2023 Herat earthquakes

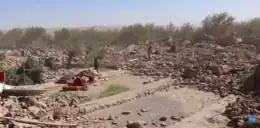
A village destroyed by the earthquakes

Four large earthquakes measuring 6.3 each and their aftershocks affected Herat Province in western Afghanistan in early October 2023. The first two earthquakes occurred on 7 October at 11:11 AFT and 11:42 AFT near the city of Herat, followed by many aftershocks. On 11 and 15 October, two other magnitude 6.3 earthquakes struck the same area. These earthquakes were associated with thrust faulting. The World Health Organization estimated 1,482 fatalities, 2,100 injuries, 43,400 people affected and 114,000 people requiring humanitarian aid due to the mainshock. The 11, 15 and 28 October earthquakes caused a combined seven deaths and 344 injuries.